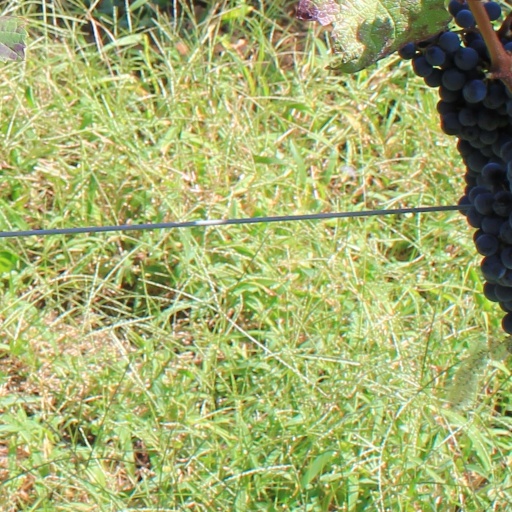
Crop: grape